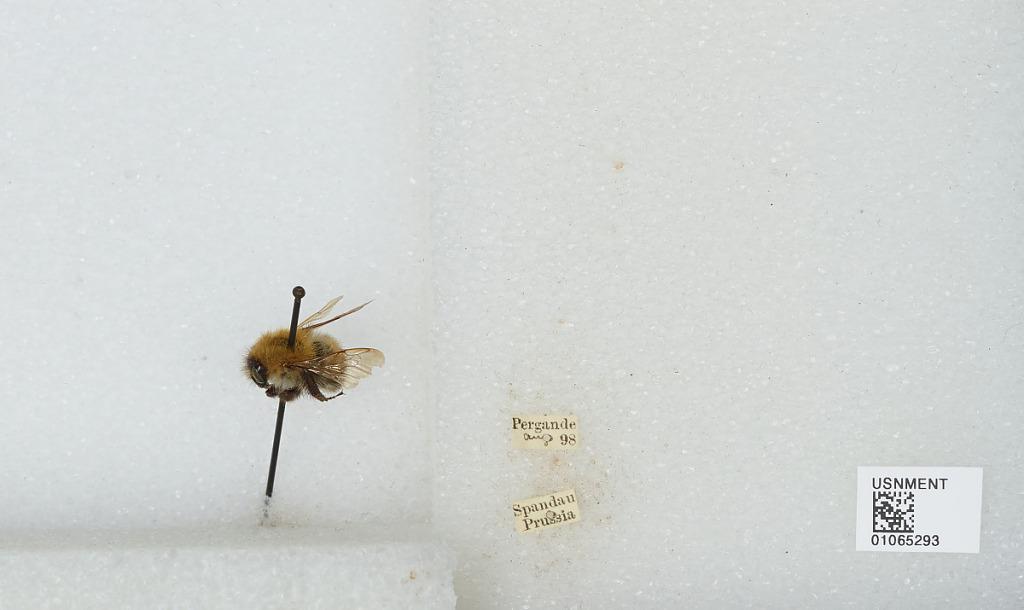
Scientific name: Bombus sp.
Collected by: Pergande
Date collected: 1898-8-
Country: Germany
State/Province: Berlin
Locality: Spandau
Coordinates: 52.55, 13.2